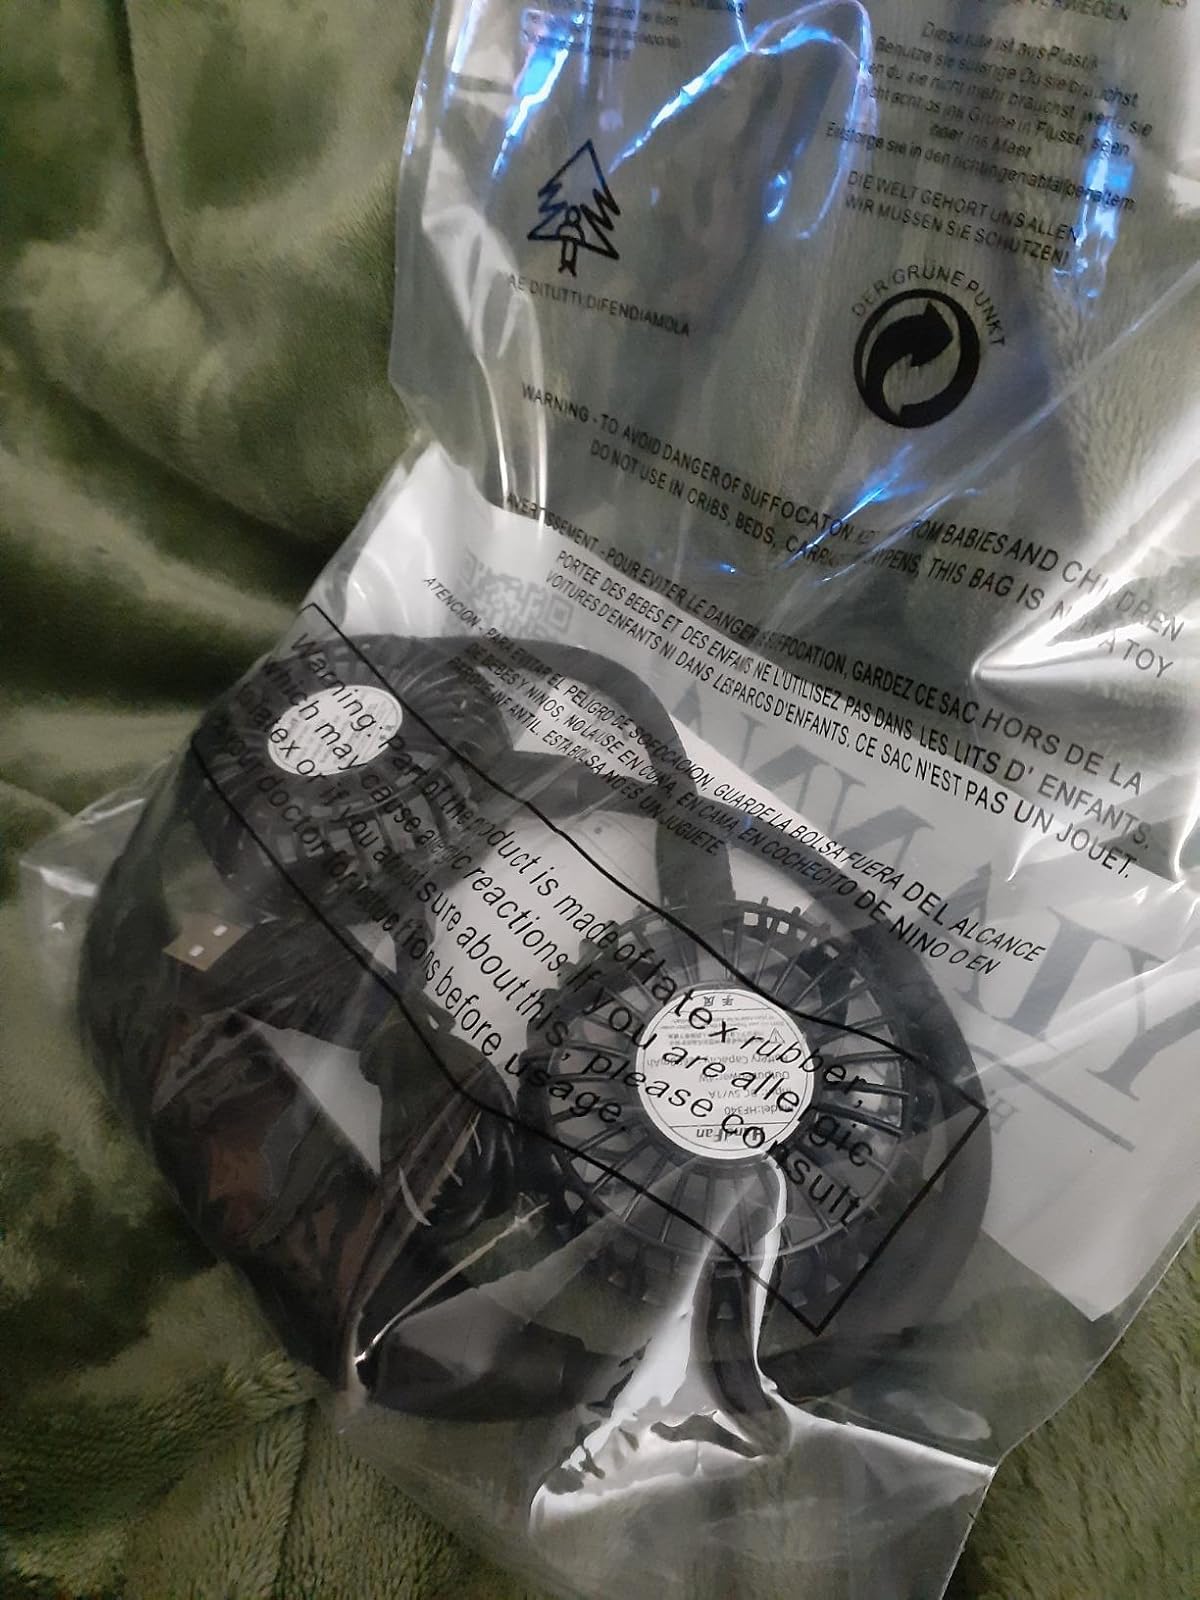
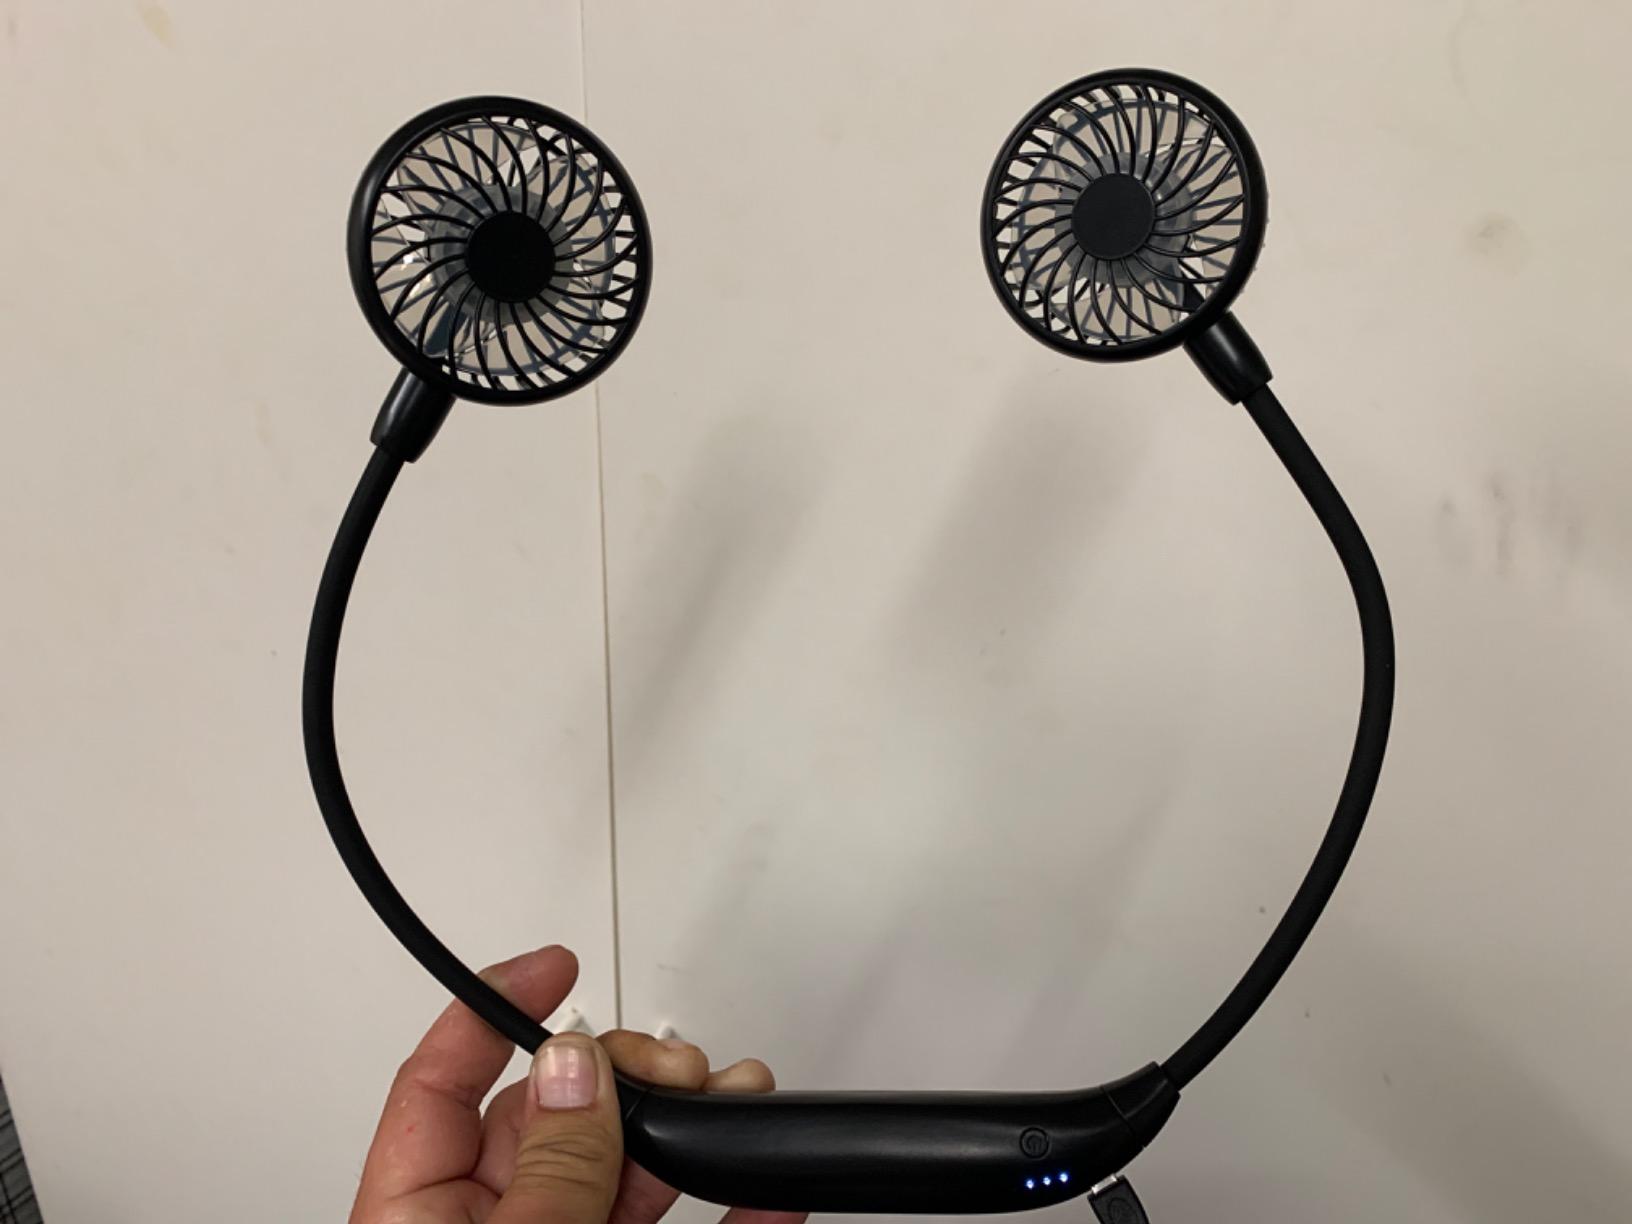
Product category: fan
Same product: yes